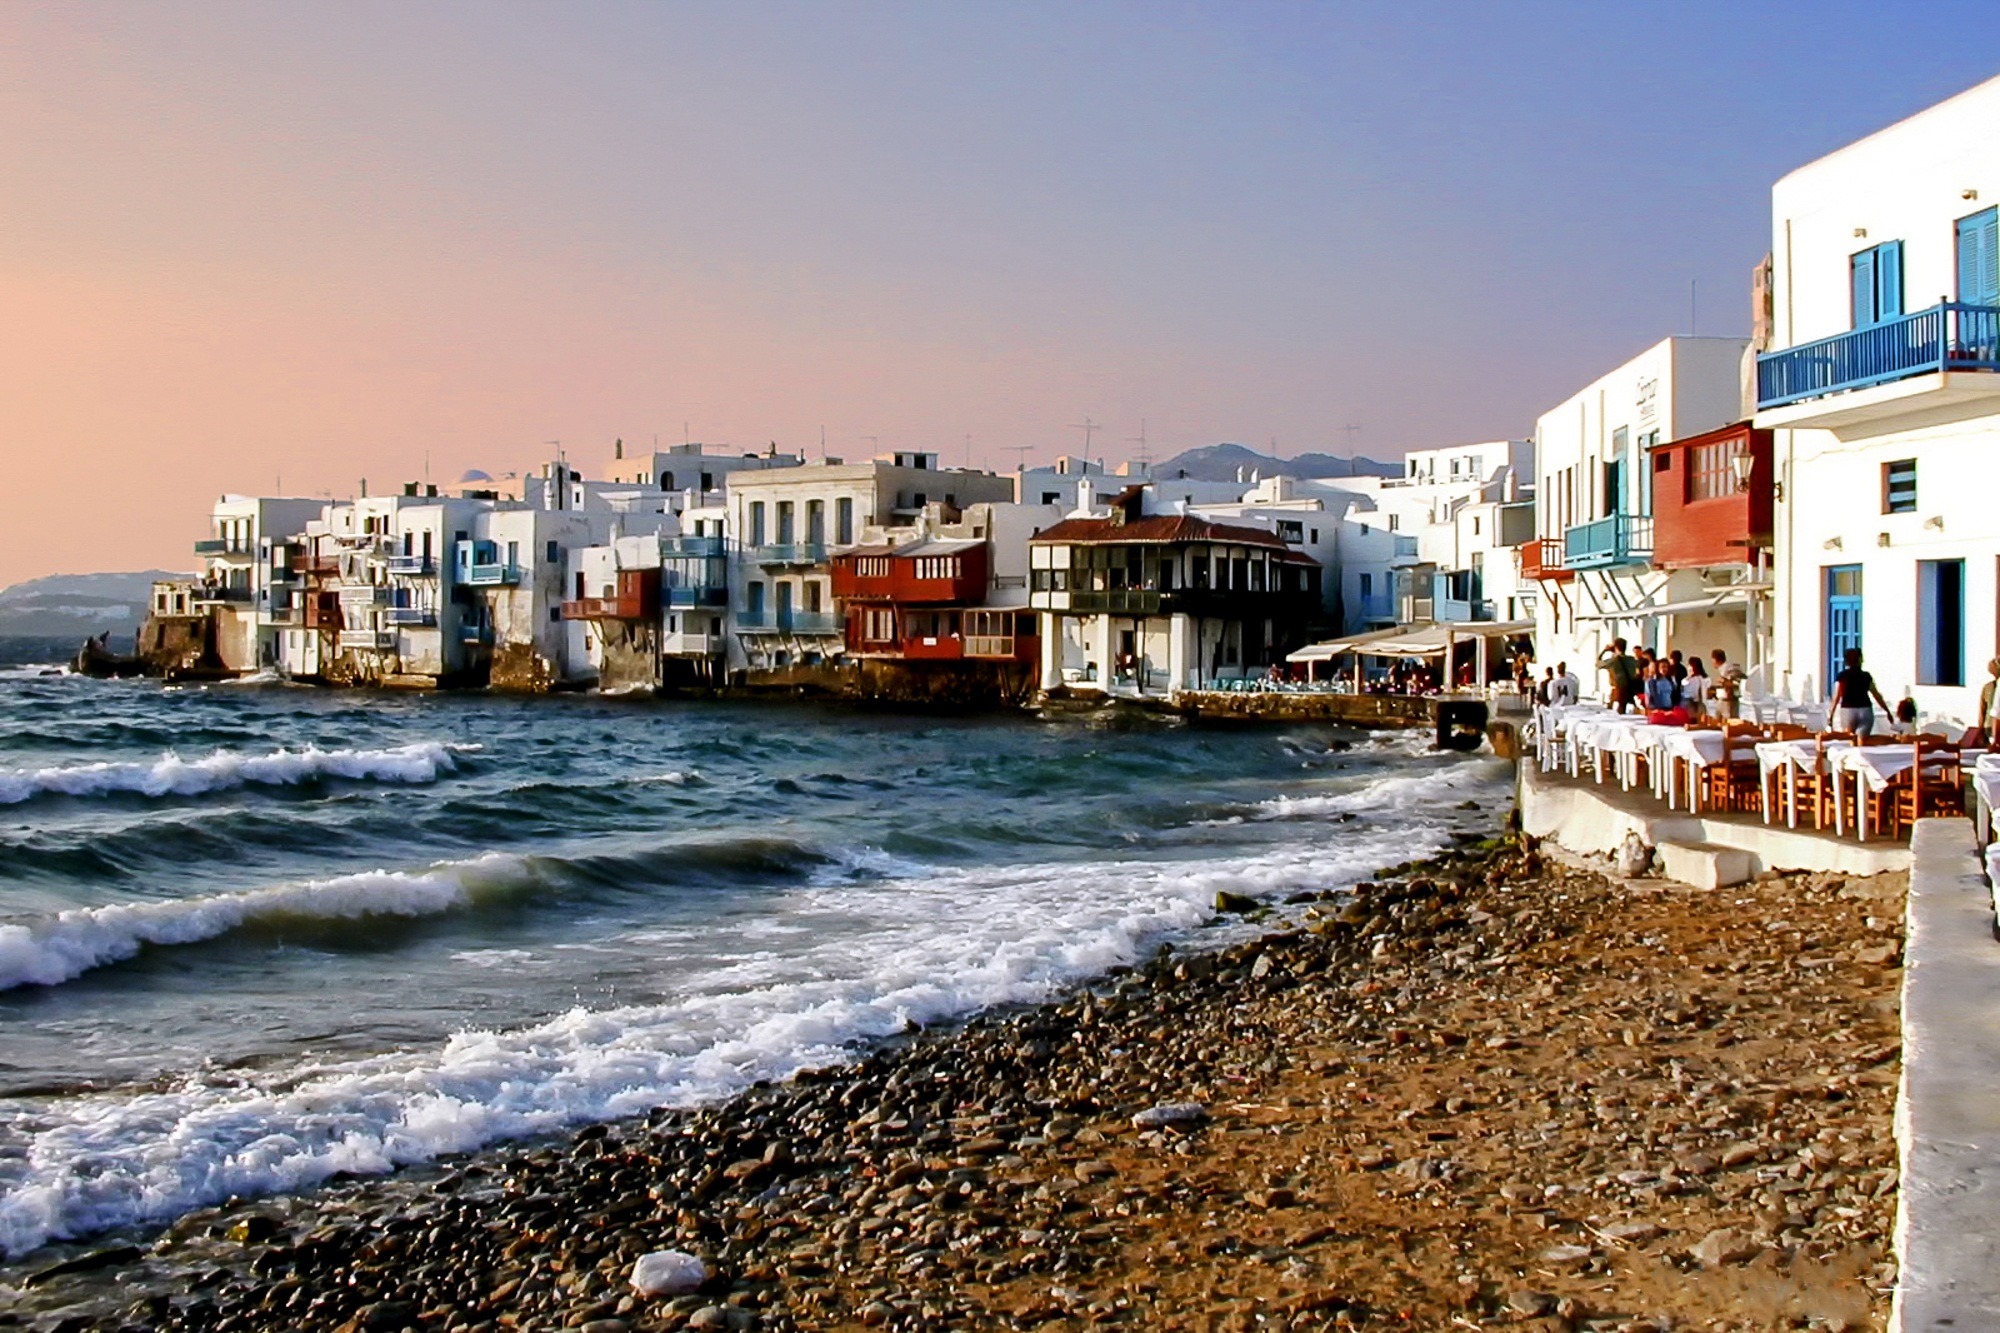
beach, landscape, sea, coast, water, nature, sand, ocean, dock, light, sky, sun, shore, wave, town, coastal, cityscape, summer, vacation, travel, coastline, clear, swim, vehicle, relax, paradise, peaceful, holiday, bay, island, harbor, blue, marina, port, tourism, waterway, body of water, activity, greece, mykonos, geographical feature